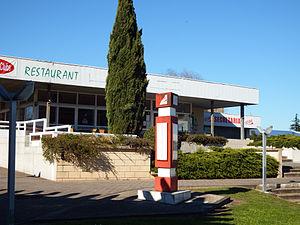
Bâtiment abritant le secrétariat de l'US Dax et un restaurant
La saison 2017-2018 de l'Union sportive dacquoise est la quatorzième saison du club landais en seconde division du championnat de France, la neuvième consécutive depuis son retour au sein de l'antichambre de l'élite du rugby à XV français.
Pierre Albaladejo, né le 14 décembre 1933 à Dax, est un joueur de rugby à XV international français qui évolue principalement au poste de demi d'ouverture des années 1950 jusqu'au milieu des années 1960, devenu ensuite commentateur sportif et homme d'affaires.
Le stade Maurice-Boyau est un stade omnisports situé à Dax dans le département des Landes.